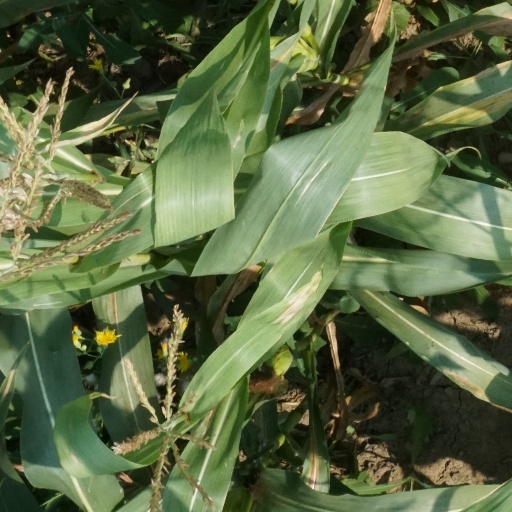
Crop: maize; corn